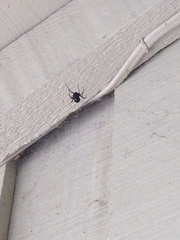
Species: Lactrodectus_hesperus